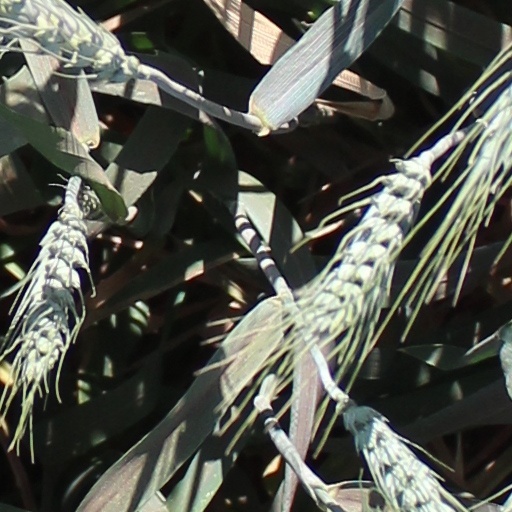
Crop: wheat